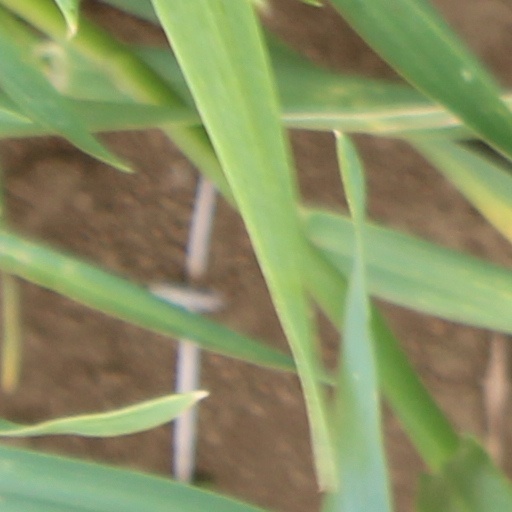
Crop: wheat